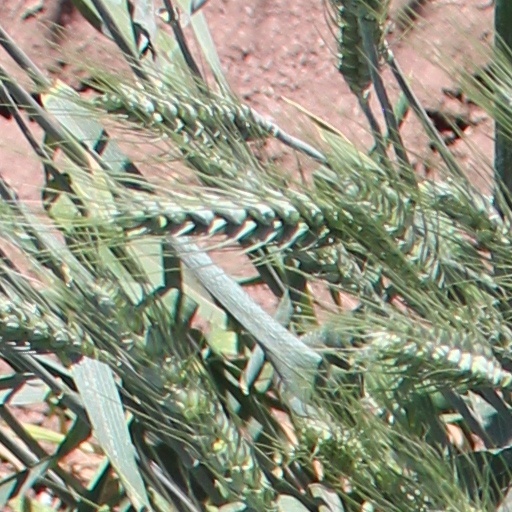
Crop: wheat